1979 World Championship for Makes

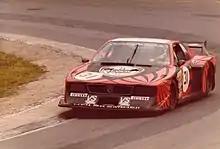
Lancia won the Under 2 Litres Division with the Beta Montecarlo.

Note: Entries which were not eligible to score championship points are not accounted for in the above table.